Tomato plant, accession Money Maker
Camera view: vertical (180 deg); turntable rotation: 180 degrees
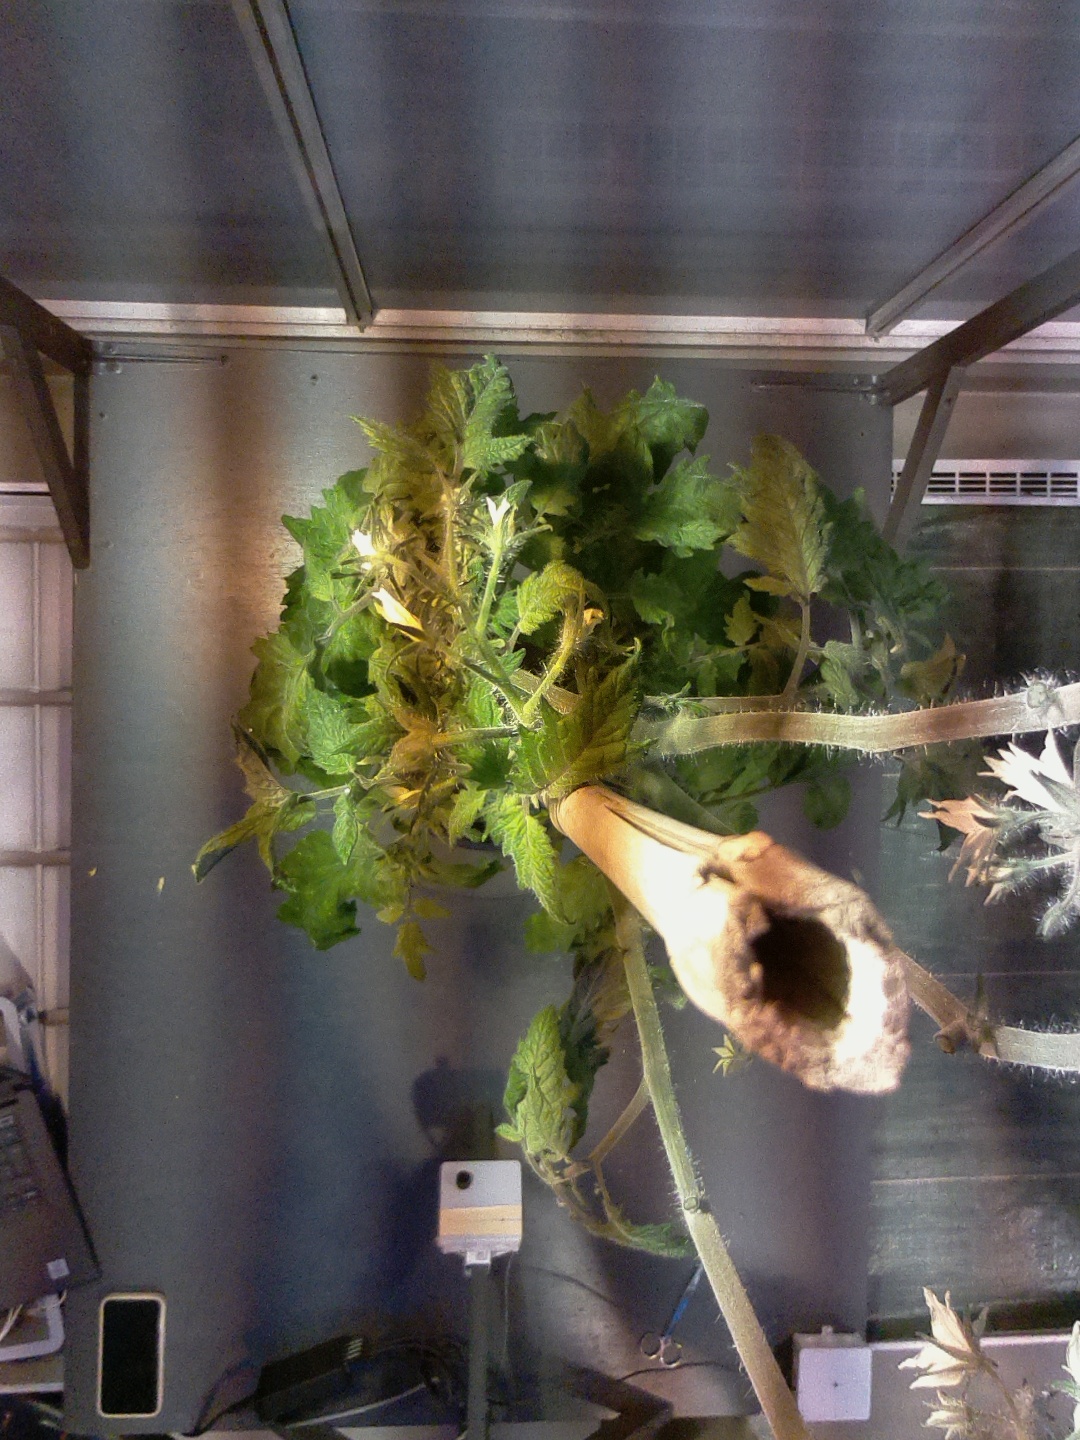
BBCH growth stage 75: 50%-60% of final fruit size